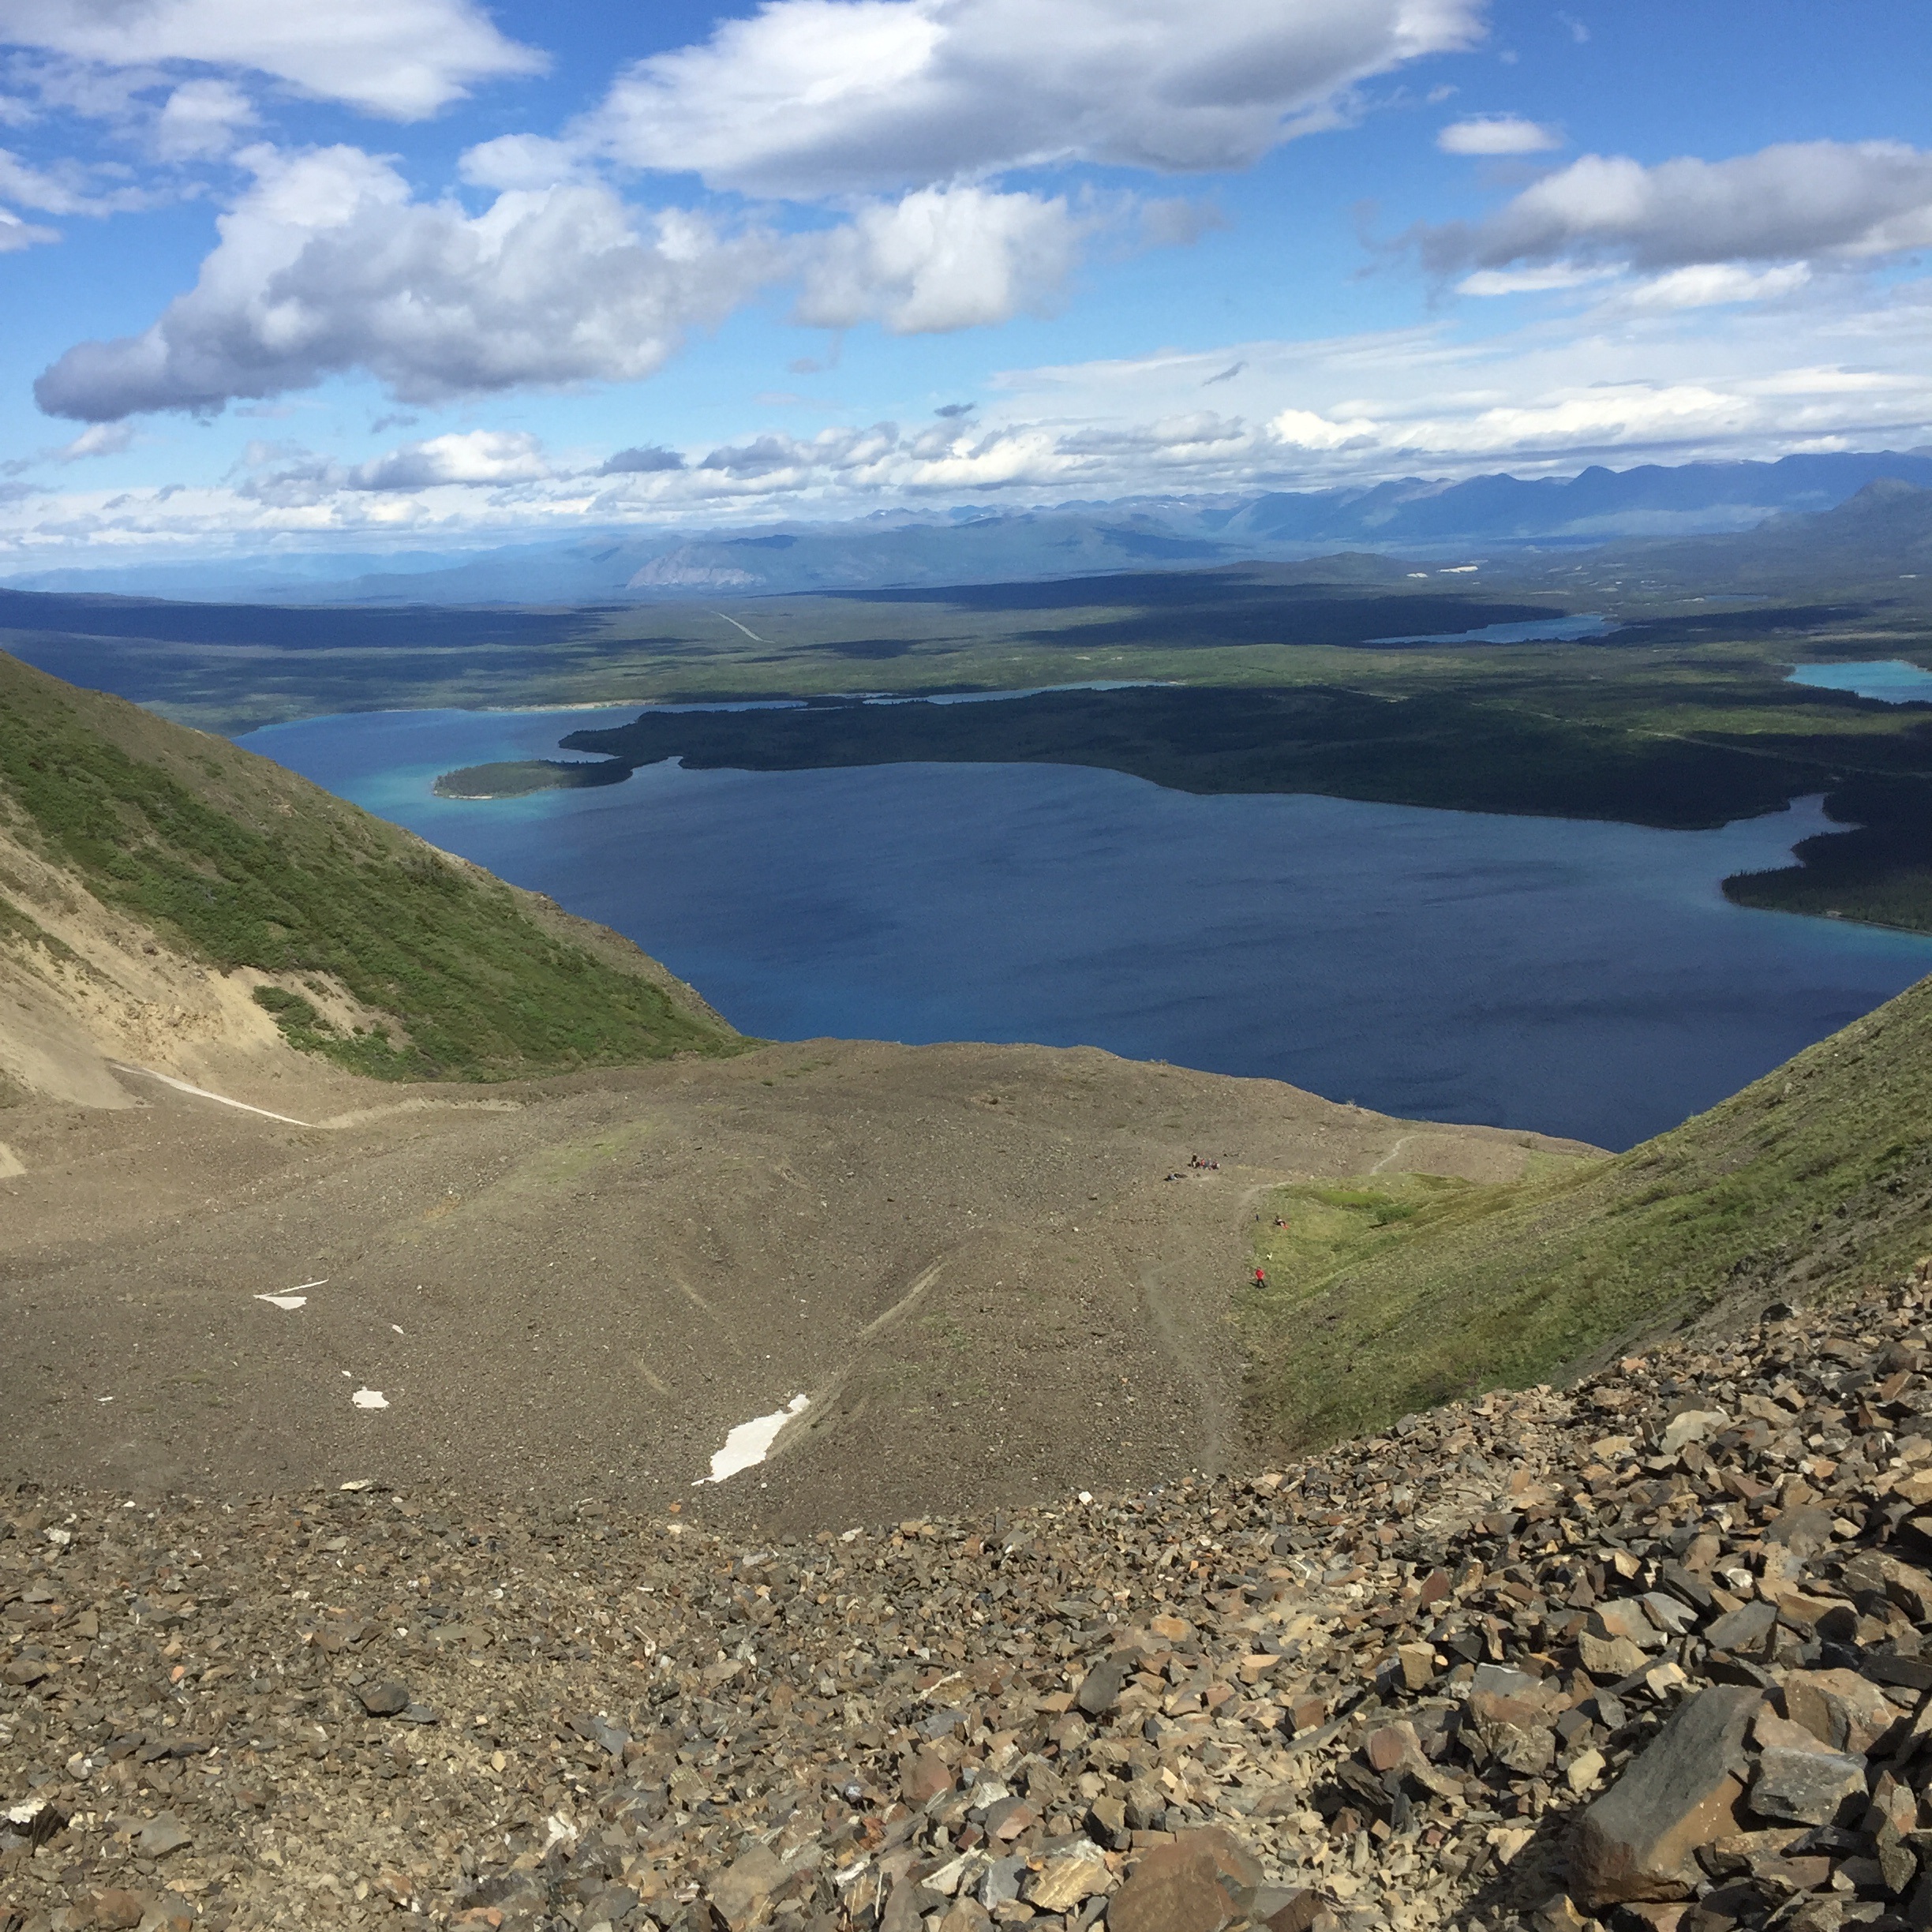
landscape, sea, coast, ocean, horizon, mountain, cloud, hill, shore, lake, cliff, cove, bay, reservoir, highland, terrain, ridge, body of water, yukon, canada, plateau, fell, loch, cape, landform, geographical feature, haine's junction, king's saddle